Ruddy darter

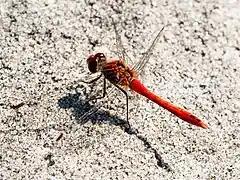
Male, dorsal view

The ruddy darter can reach a body length of and attains a wingspan of up to . These dragonflies are smaller than the common darter. They have black legs and the wings show a brown pterostigma and an orange color at the base of the wings. Two evident black marks are located on segments S8 and S9 of the abdomen.